Special (Garbage song)

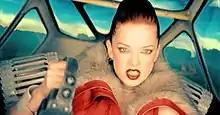
Shirley Manson in the "Special" video

Throughout 1999, the "Special" music video received a number of nominations from industry panels. In April, Garbage were the leading nominee for the MVPA Video Music Awards, with six nominations shared between the videos for "Special" and "Push It". "Special" was nominated for Best Special Effects (to SFX UK). In September, the "Special" video was nominated for Best Art Direction and won the award for Best Special Effects at the 1999 MTV Video Music Awards. In December, the "Special" video won the Visionary Video award at the VH1 Fashion Awards. The "Special" video also won a "silver" Design and Art Direction award for Best Direction in Pop Promo Video and was nominated for a CAD (Creative and Design) Award for Best Special Effects (to Paul Simpson, Stuart Gordon, and Sean Broughton).